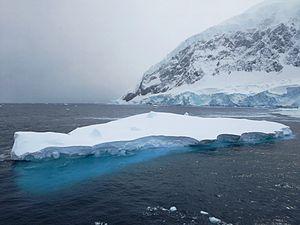
La baie Andvord est une baie située entre Beneden Head et Duthiers Point le long de la côte ouest de la Terre de Graham.